Longchenpa

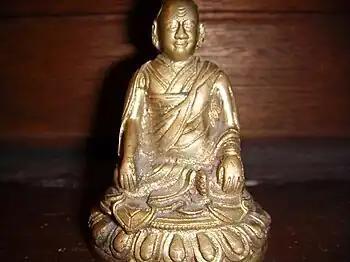
A statuette of Longchenpa

Longchen Rabjam Drimé Özer, or simply Longchenpa (1308–1364, "The Great One Who Is the Vast Cosmic Expanse") was a Tibetan scholar-yogi of the Nyingma school, the 'Old School' of Tibetan Buddhism. According to tibetologist David Germano, Longchenpa's work led to the dominance of the Longchen Nyingthig lineage of Dzogchen, the Great Perfection, over the other Dzogchen traditions. He is also responsible for the scholastic systematization of Dzogchen thought within the context of the wider Tibetan Vajrayana tradition of Buddhist philosophy.